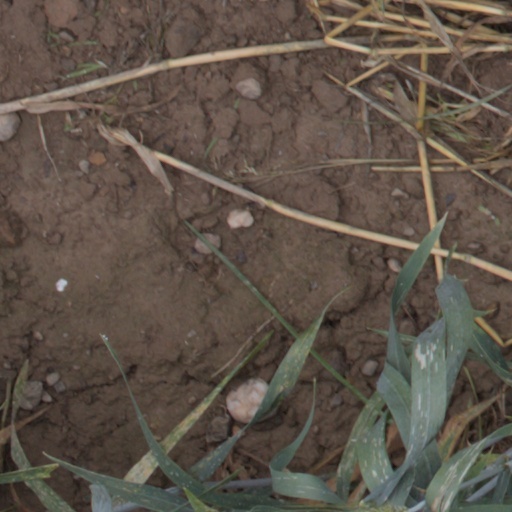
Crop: wheat